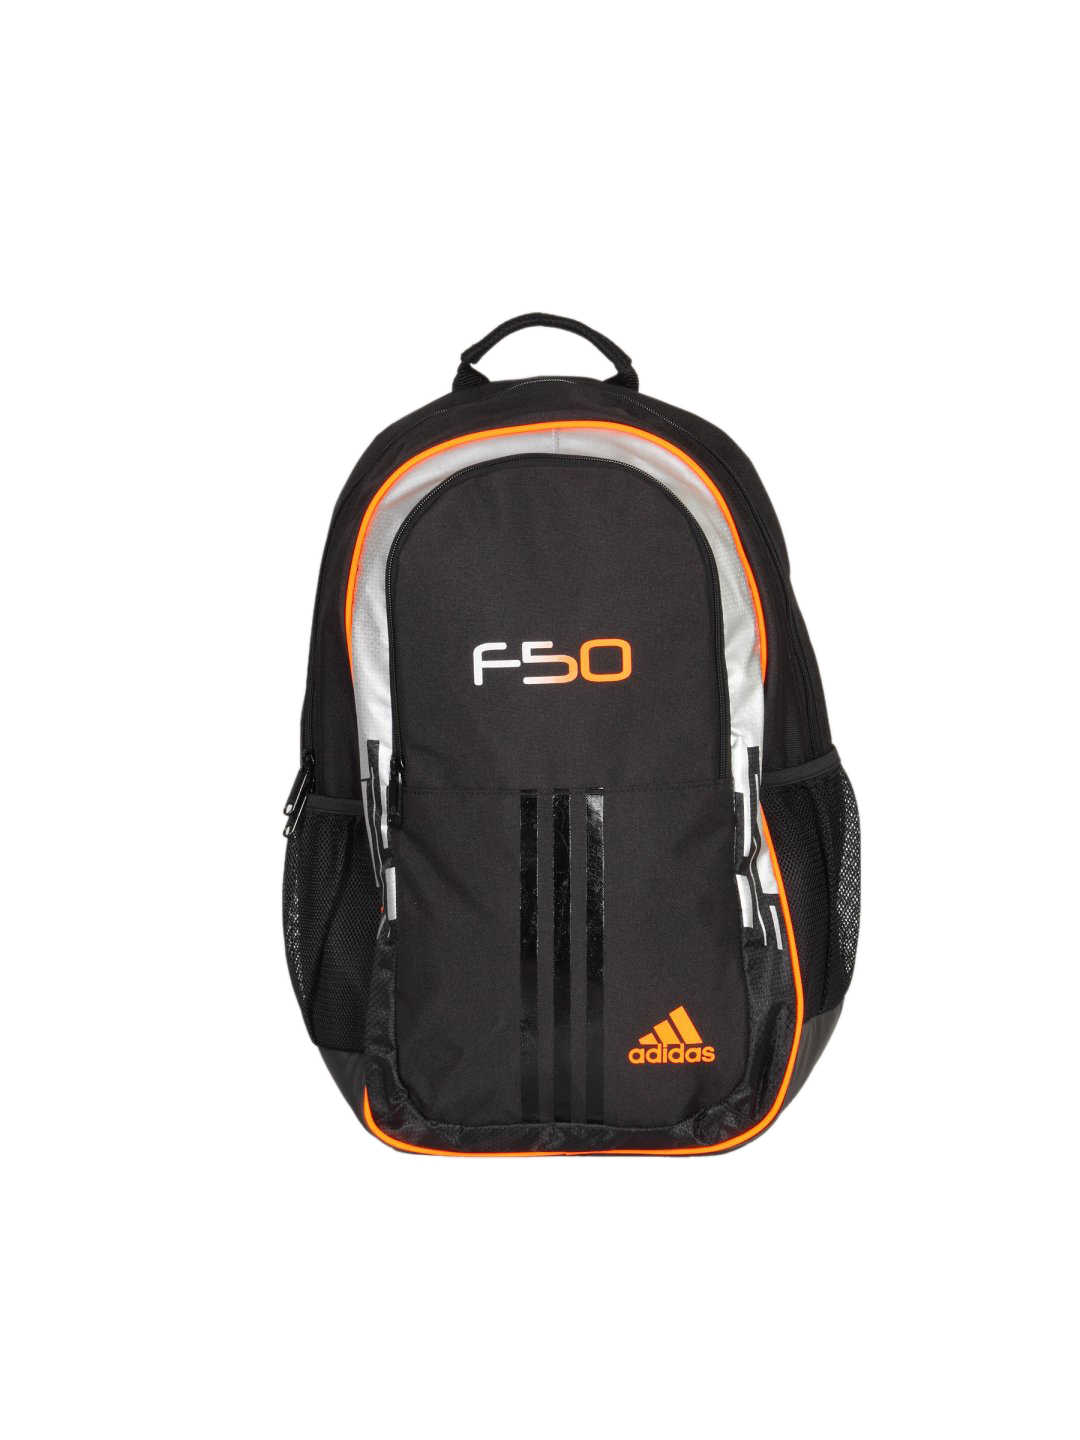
ADIDAS Men F50 Black Metsilver Backpack
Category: Accessories / Bags / Backpacks
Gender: Men
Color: Black
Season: Summer 2011
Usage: Sports